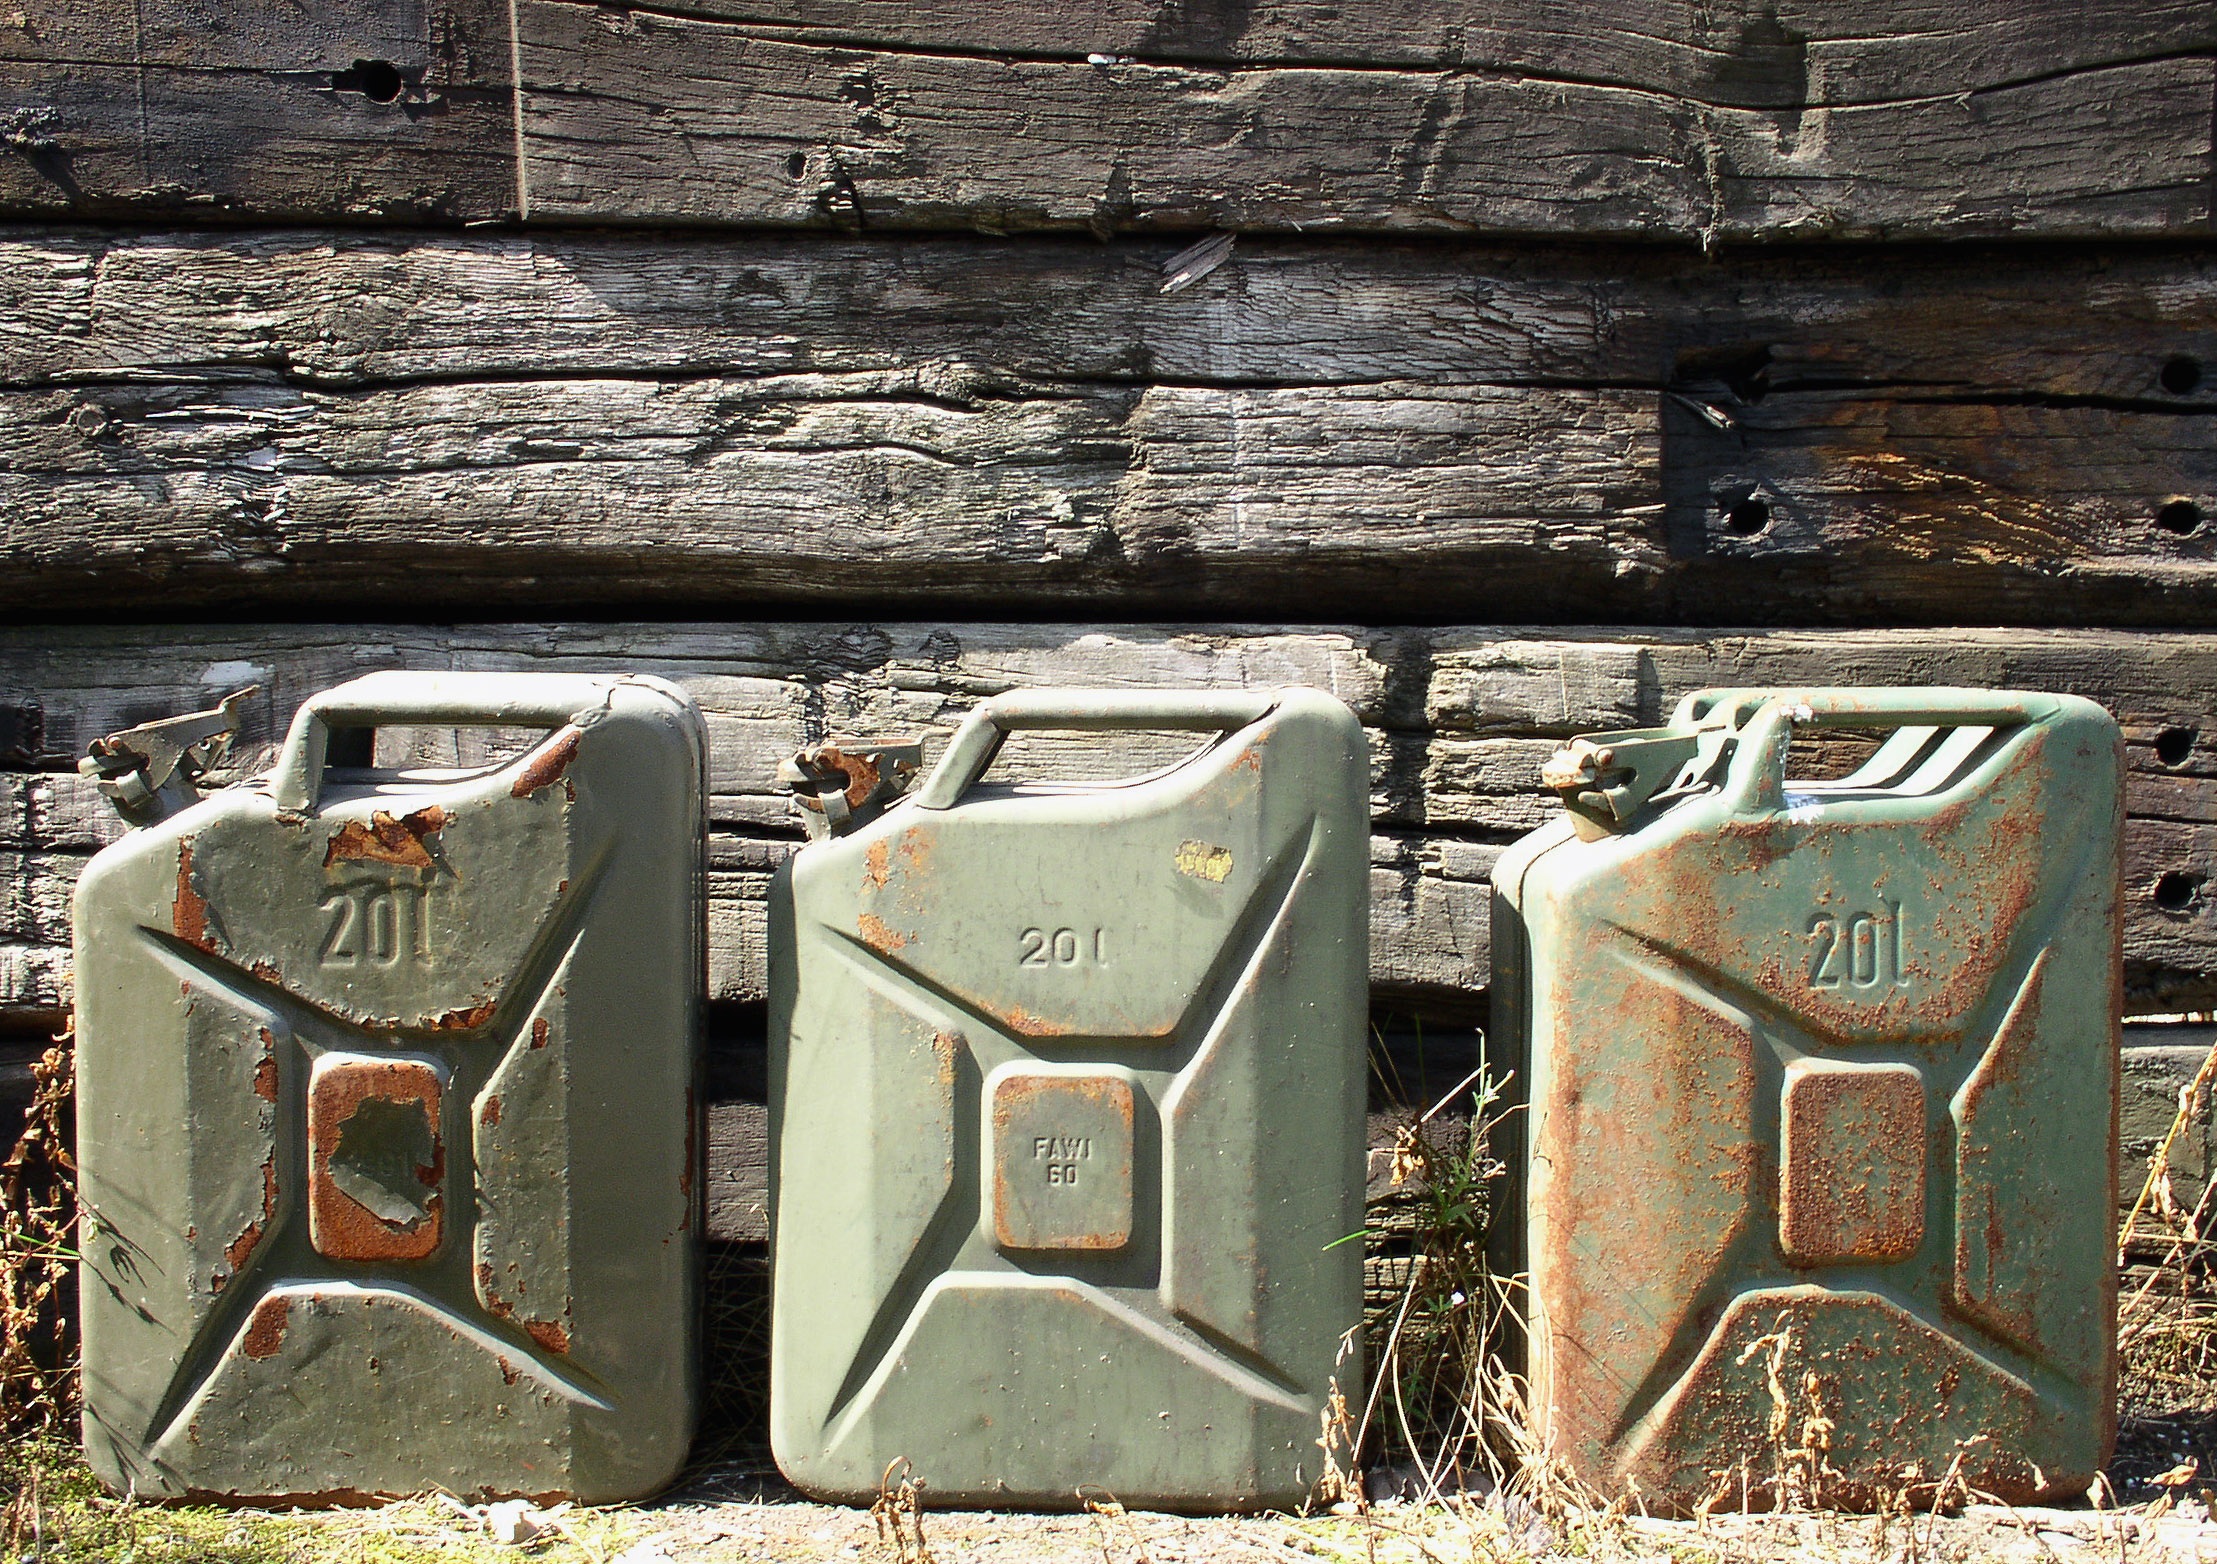
wood, wall, energy, gas, history, petrol, fuel, canister, refuel, gasoline canister, ancient history